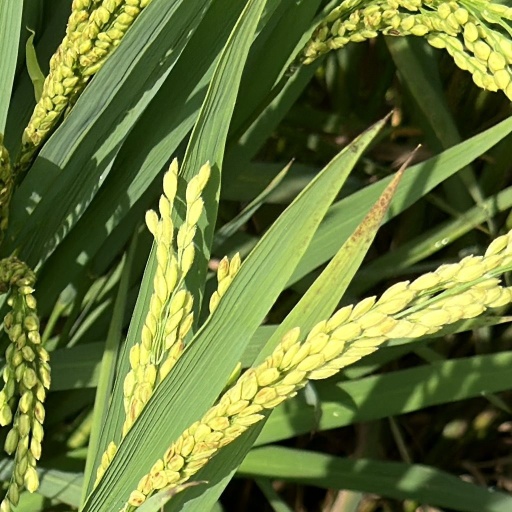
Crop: rice